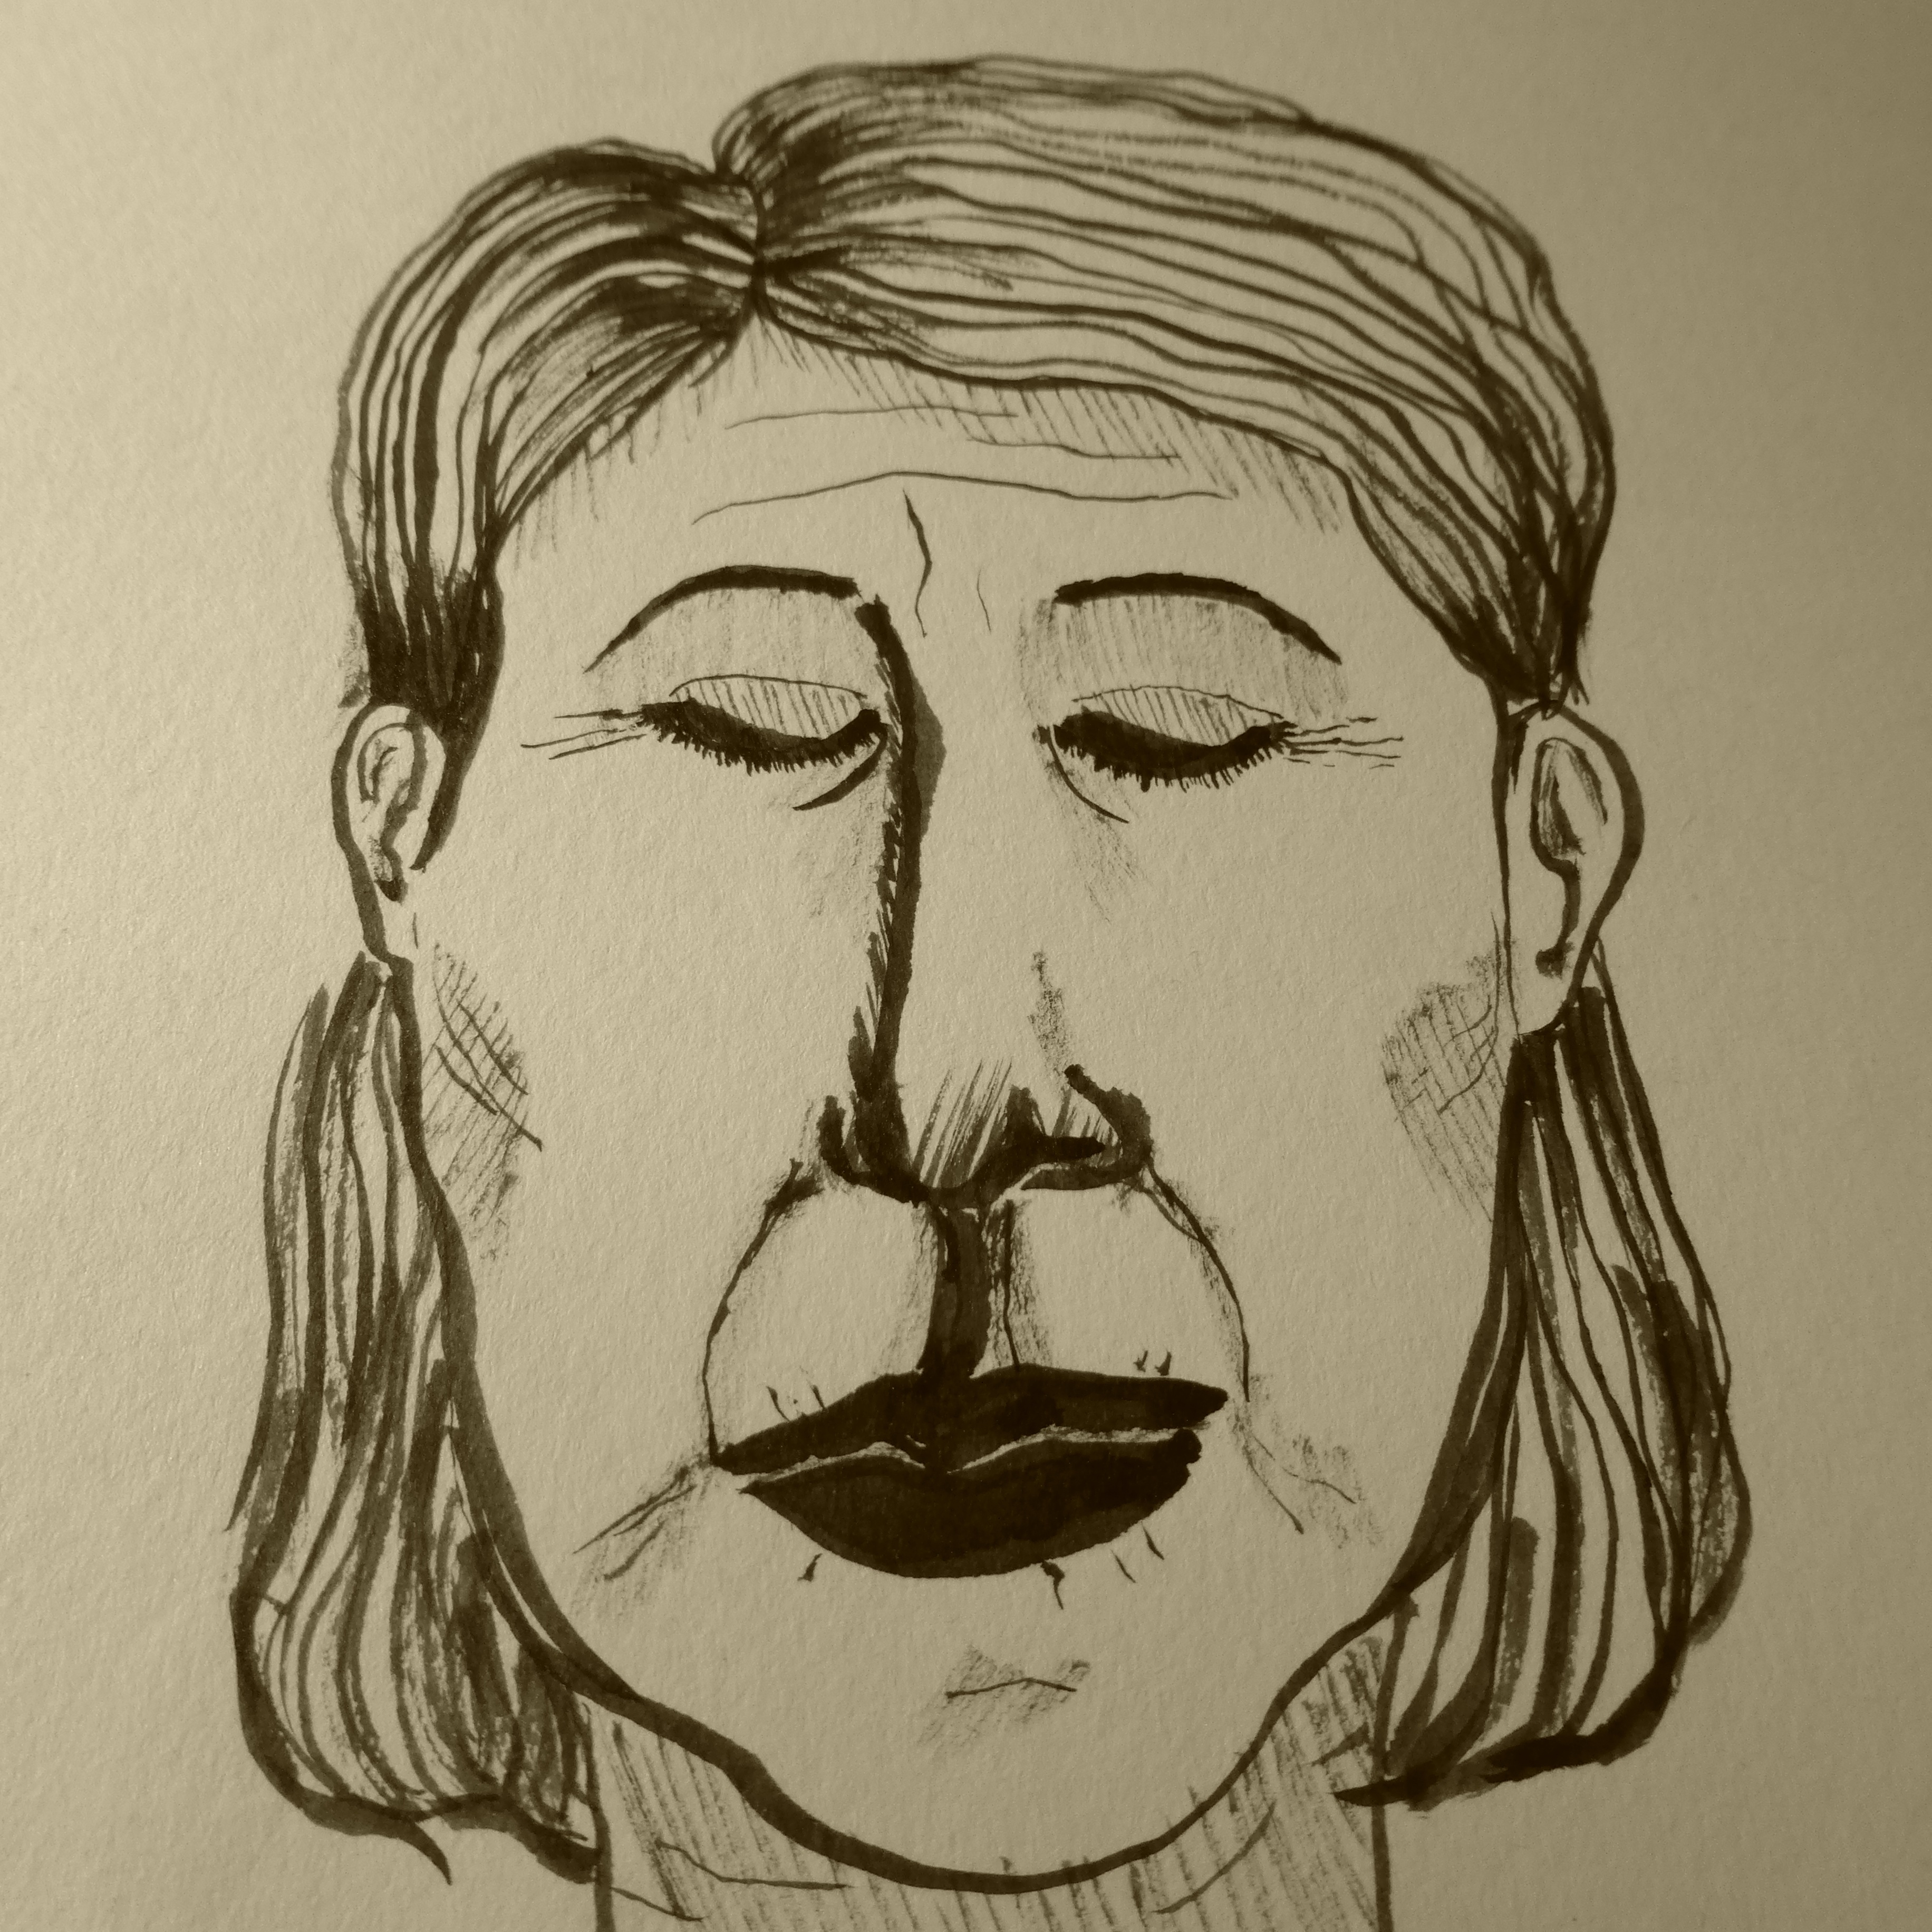
black and white, portrait, monochrome, painting, old woman, face, sleep, sketch, drawing, illustration, head, moustache, image, figure drawing